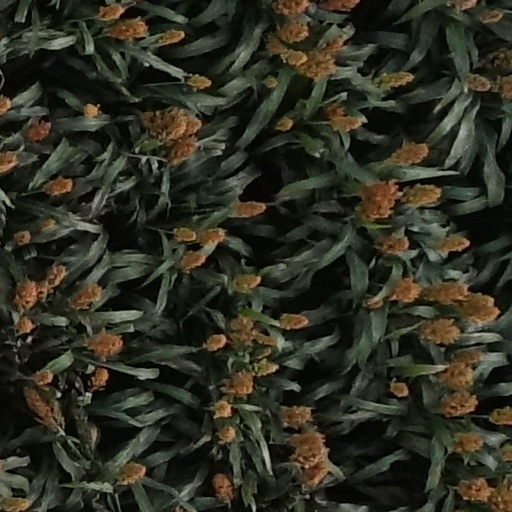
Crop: sorghum